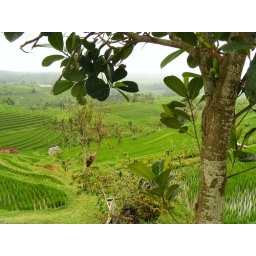
A jackfruit tree by the rice field which serves as a frame.